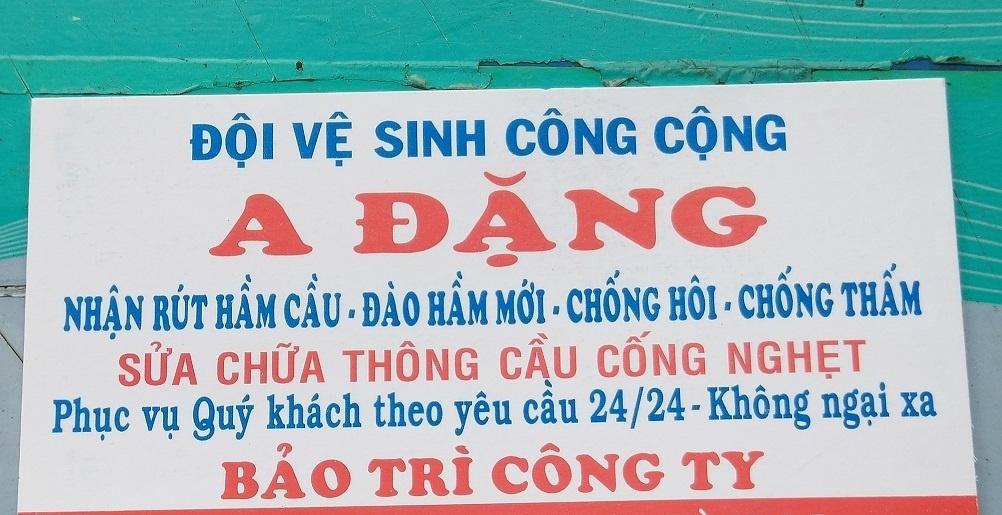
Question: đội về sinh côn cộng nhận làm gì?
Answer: nhận rút hầm cầu, đào hầm mới, chống hôi, chống thấm, sửa chữa thông cầu cống nghẹt